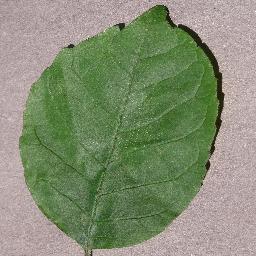
Label: Cherry___healthy